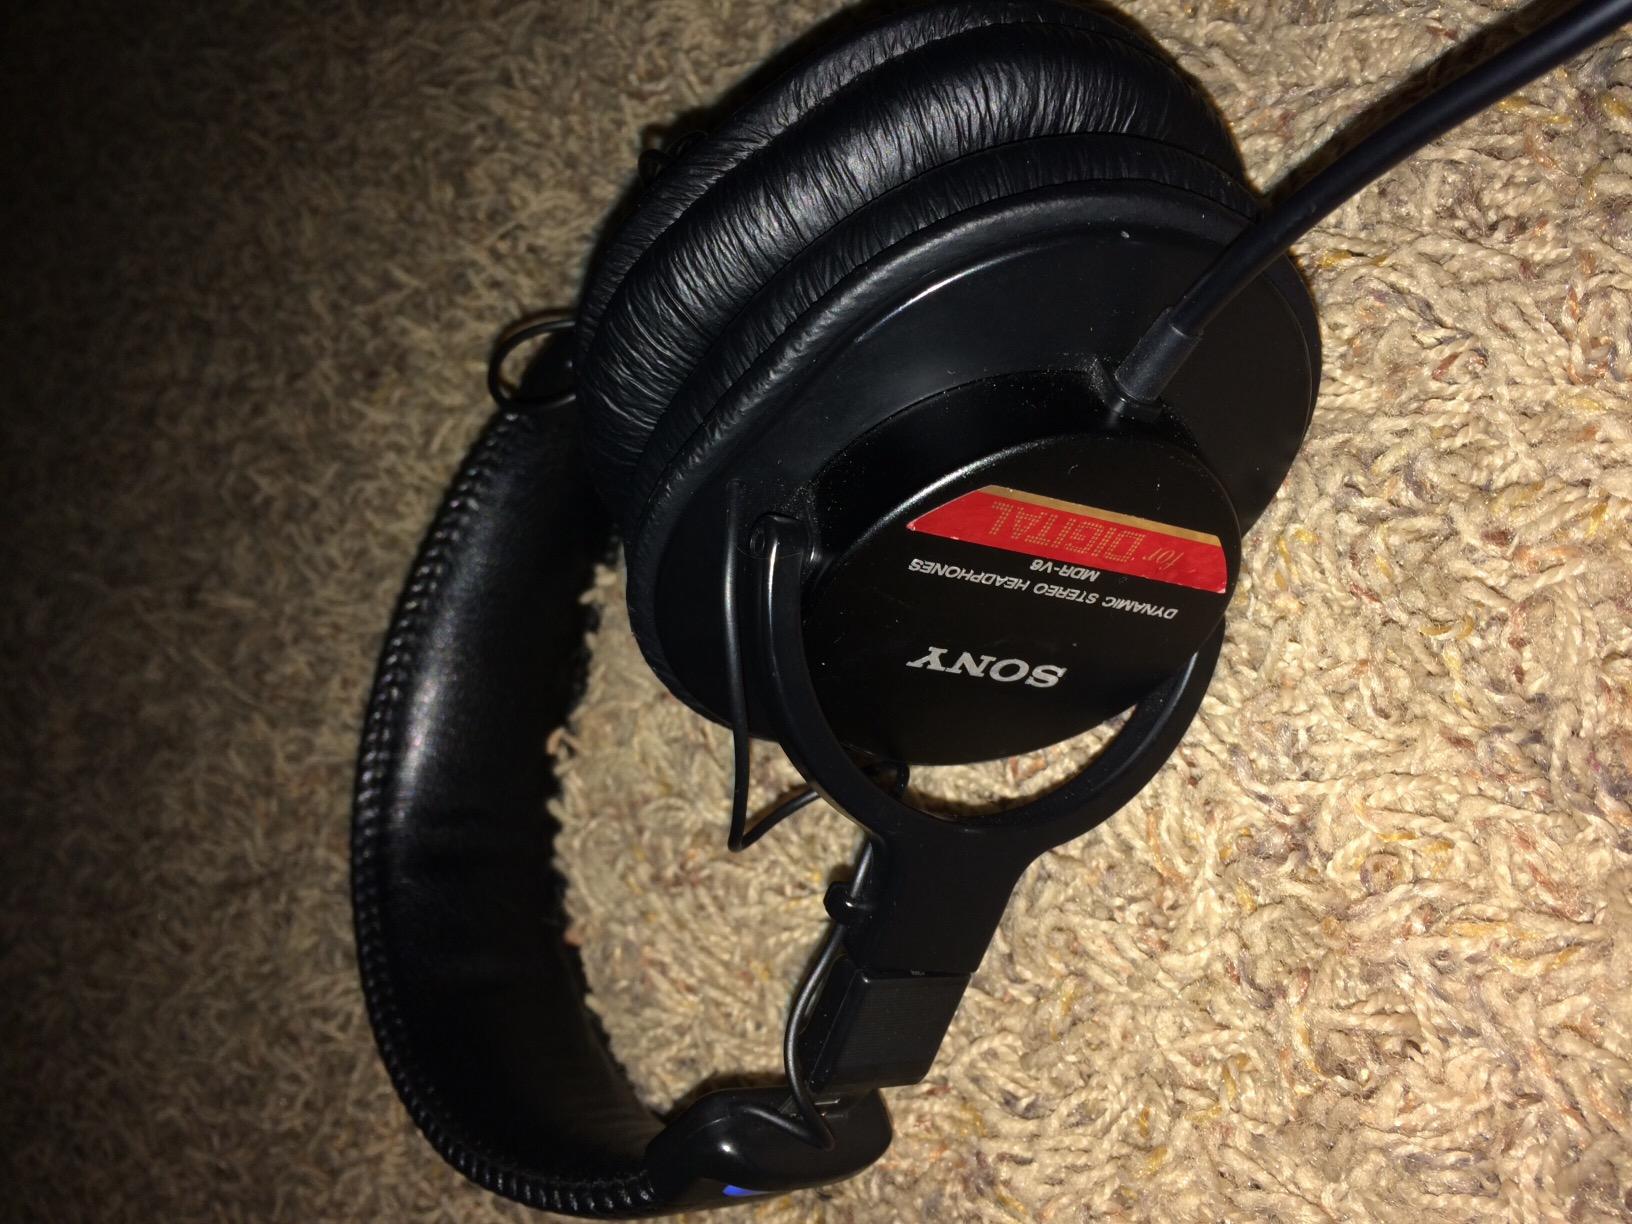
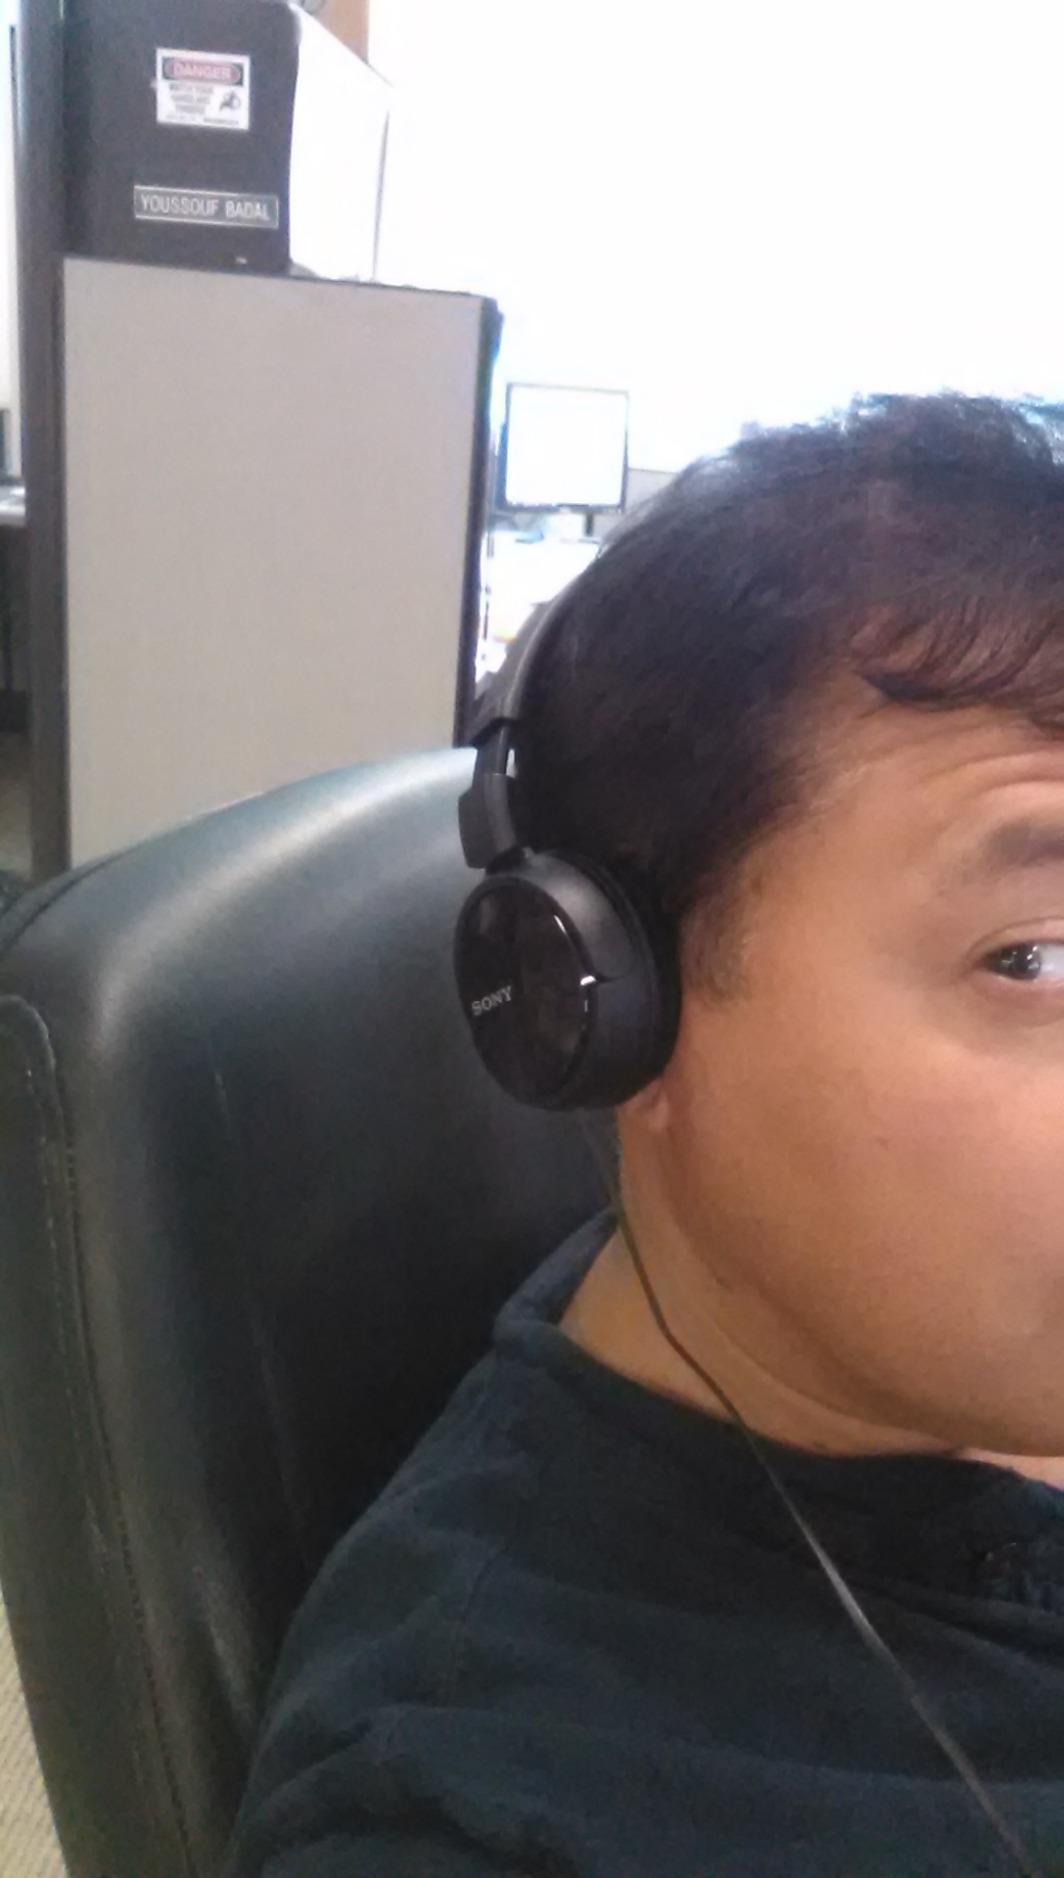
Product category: headphones
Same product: no